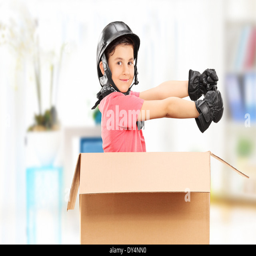
playful boy sitting in a box at home